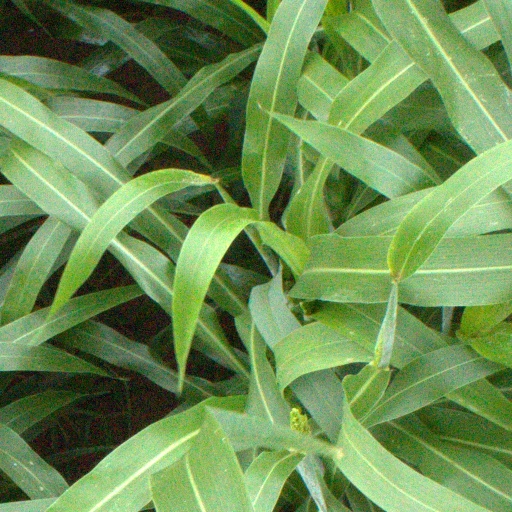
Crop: sorghum